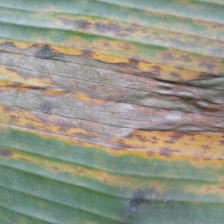
Label: sigatoka